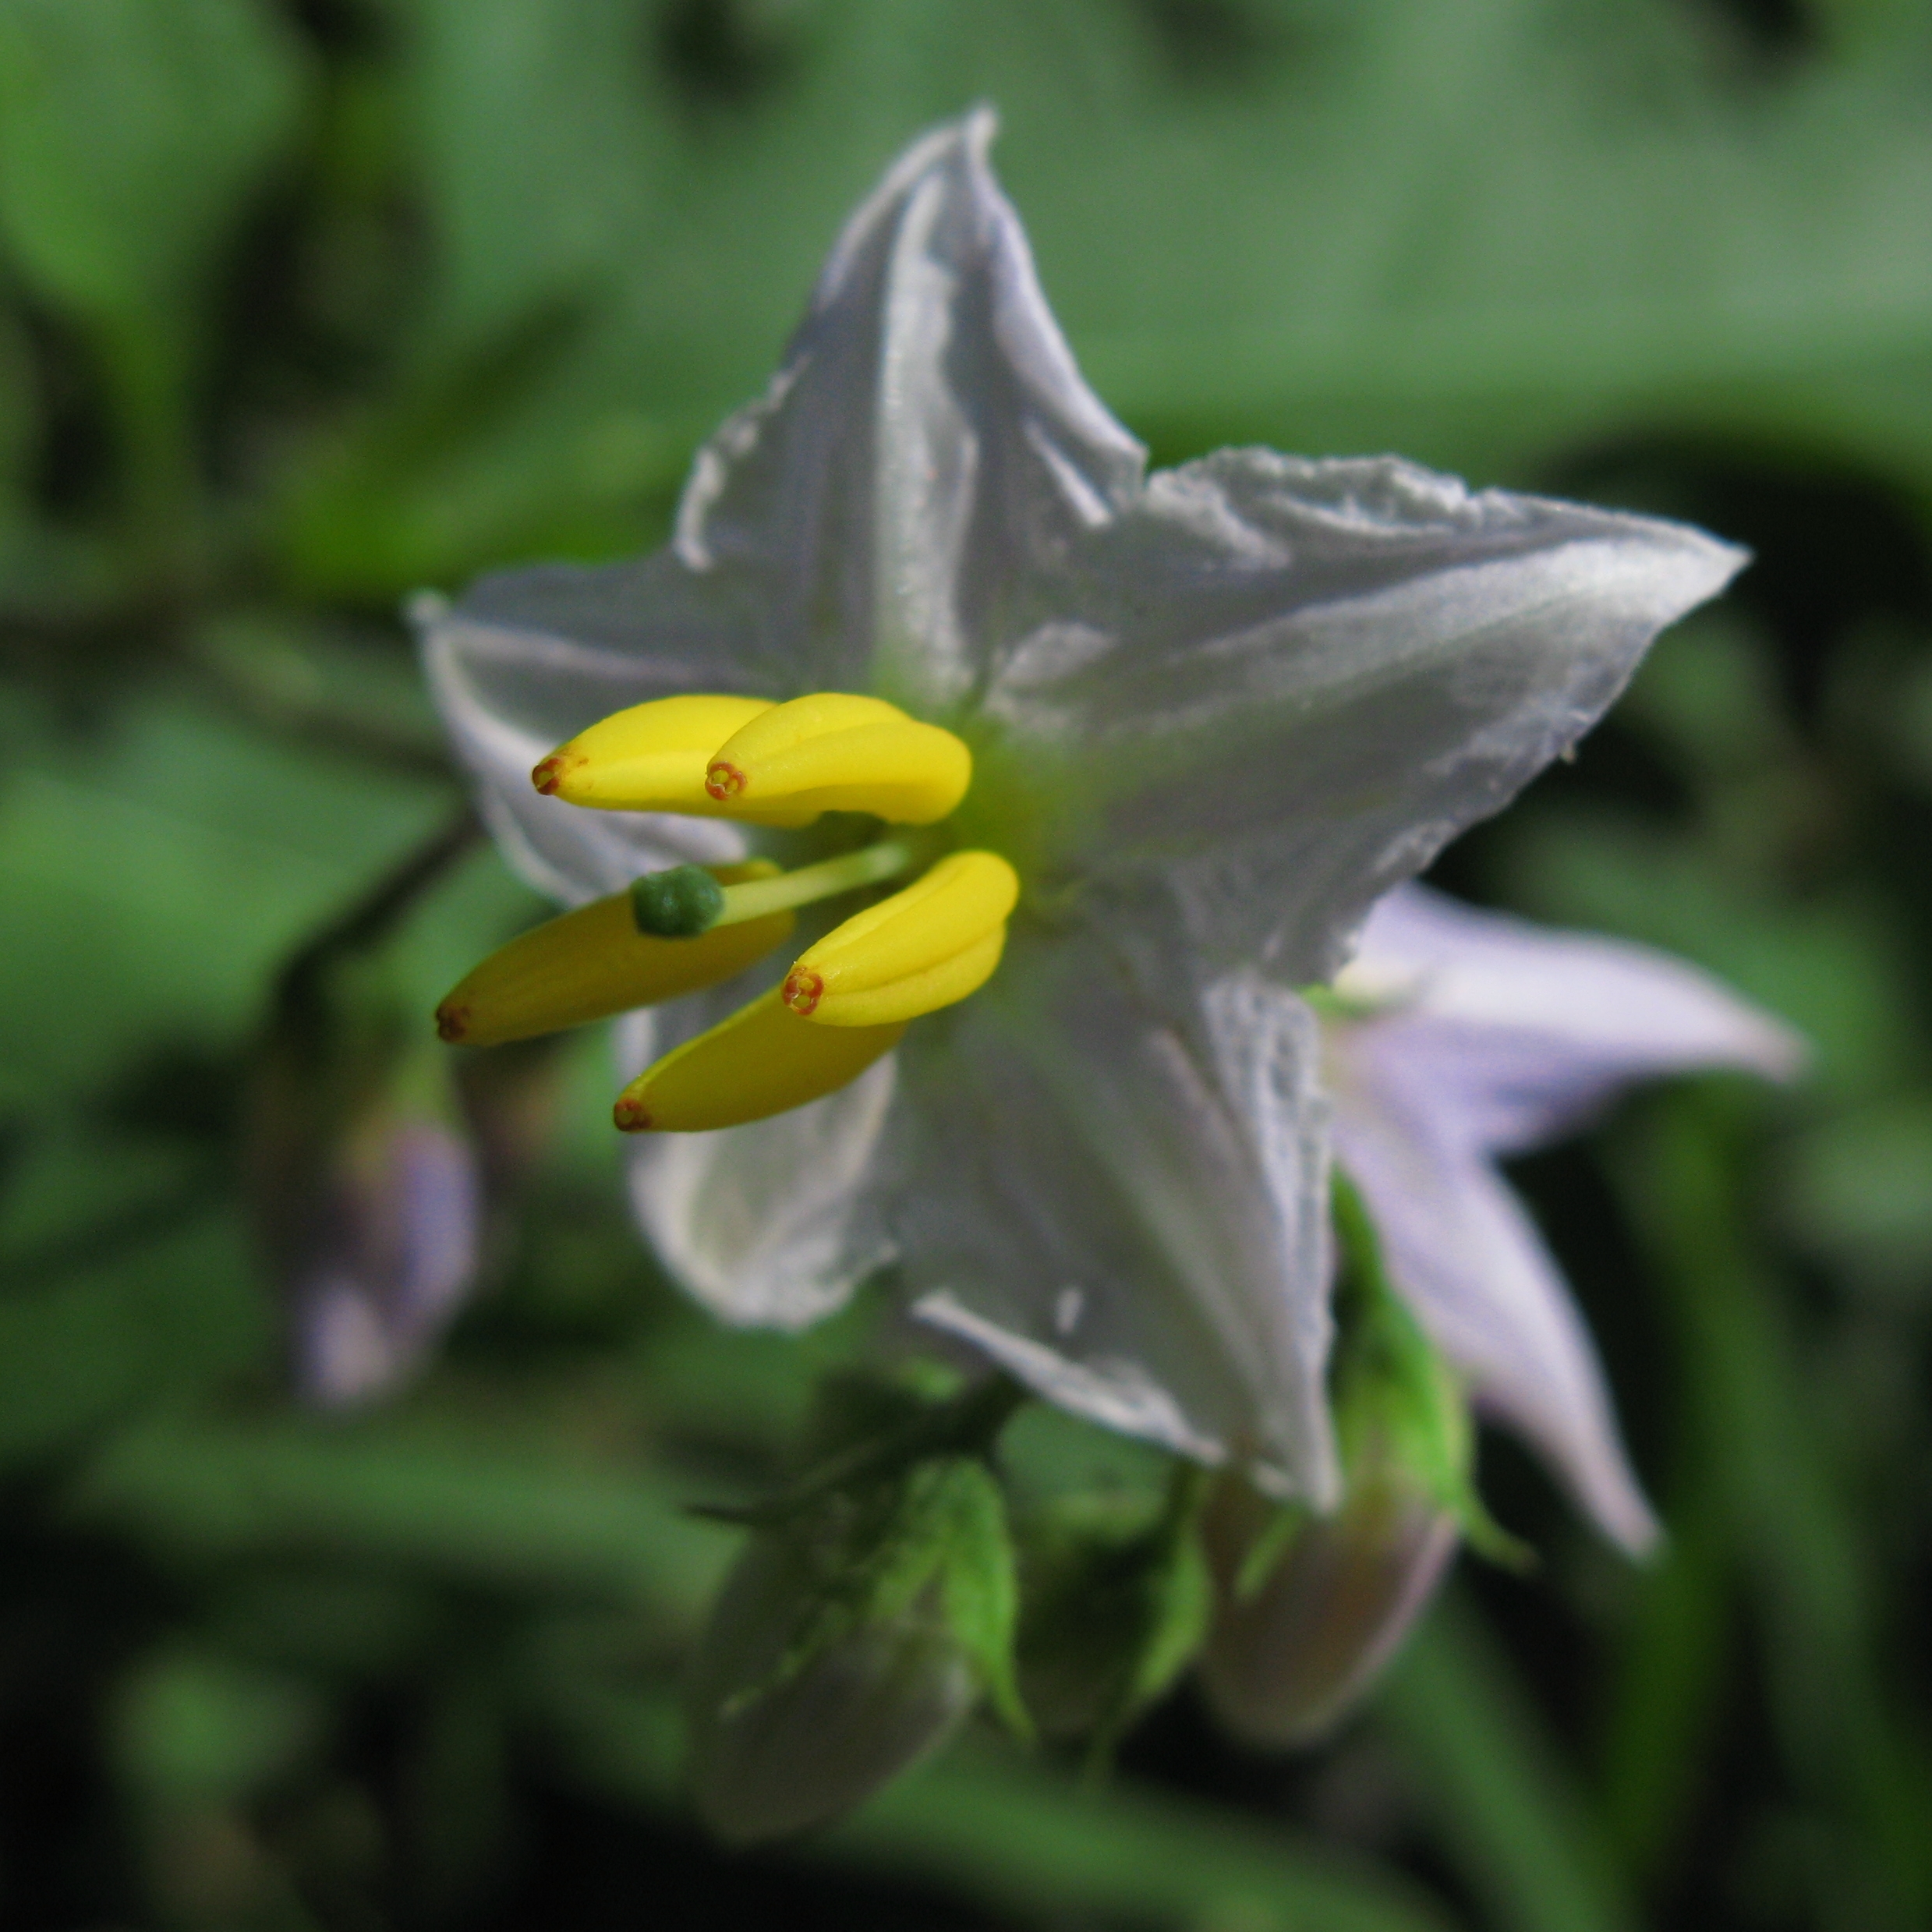
sand, plant, white, flower, petal, green, high, botany, flora, wildflower, l, cool image, hires, hi, res, g7, carolina, solanum, brier, horsenettle, carolinense, ballnettle, macro photography, flowering plant, bellflower family, land plant, fawn lily